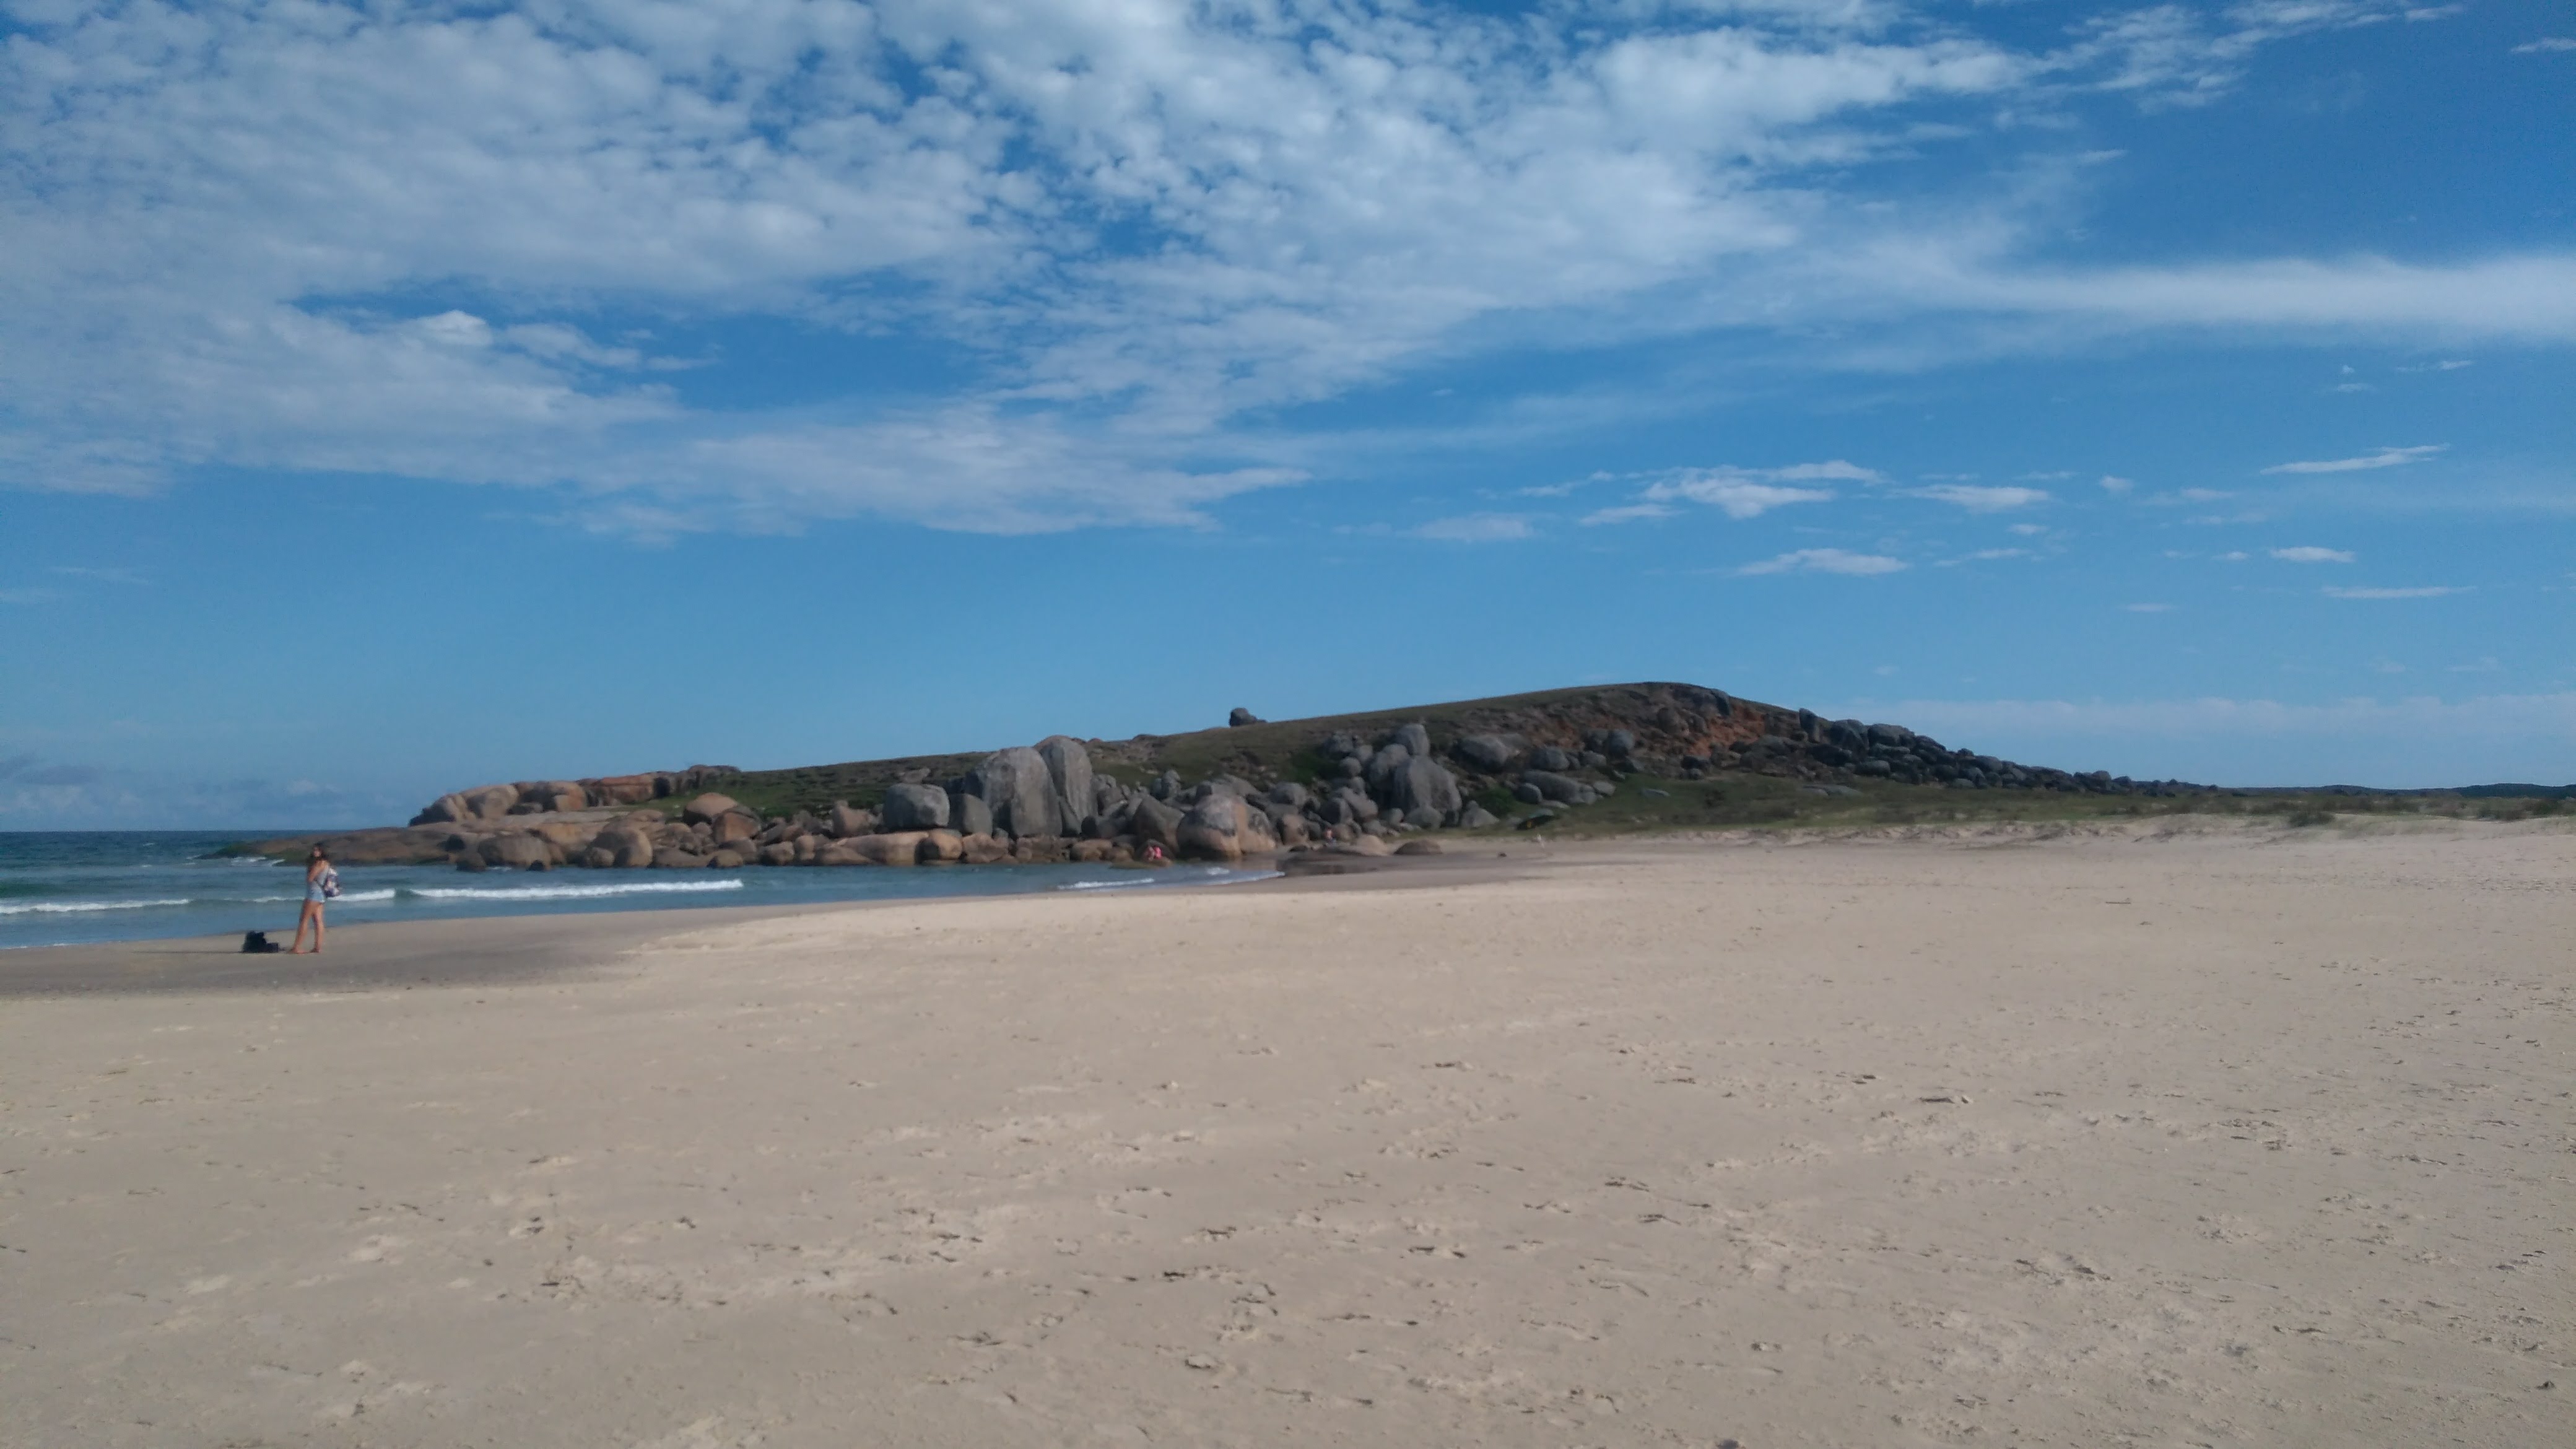
blue sky, beach, coastal and oceanic landforms, coast, sky, sea, shore, promontory, cloud, ocean, horizon, cape, bay, sand, headland, wind wave, terrain, tide, vacation